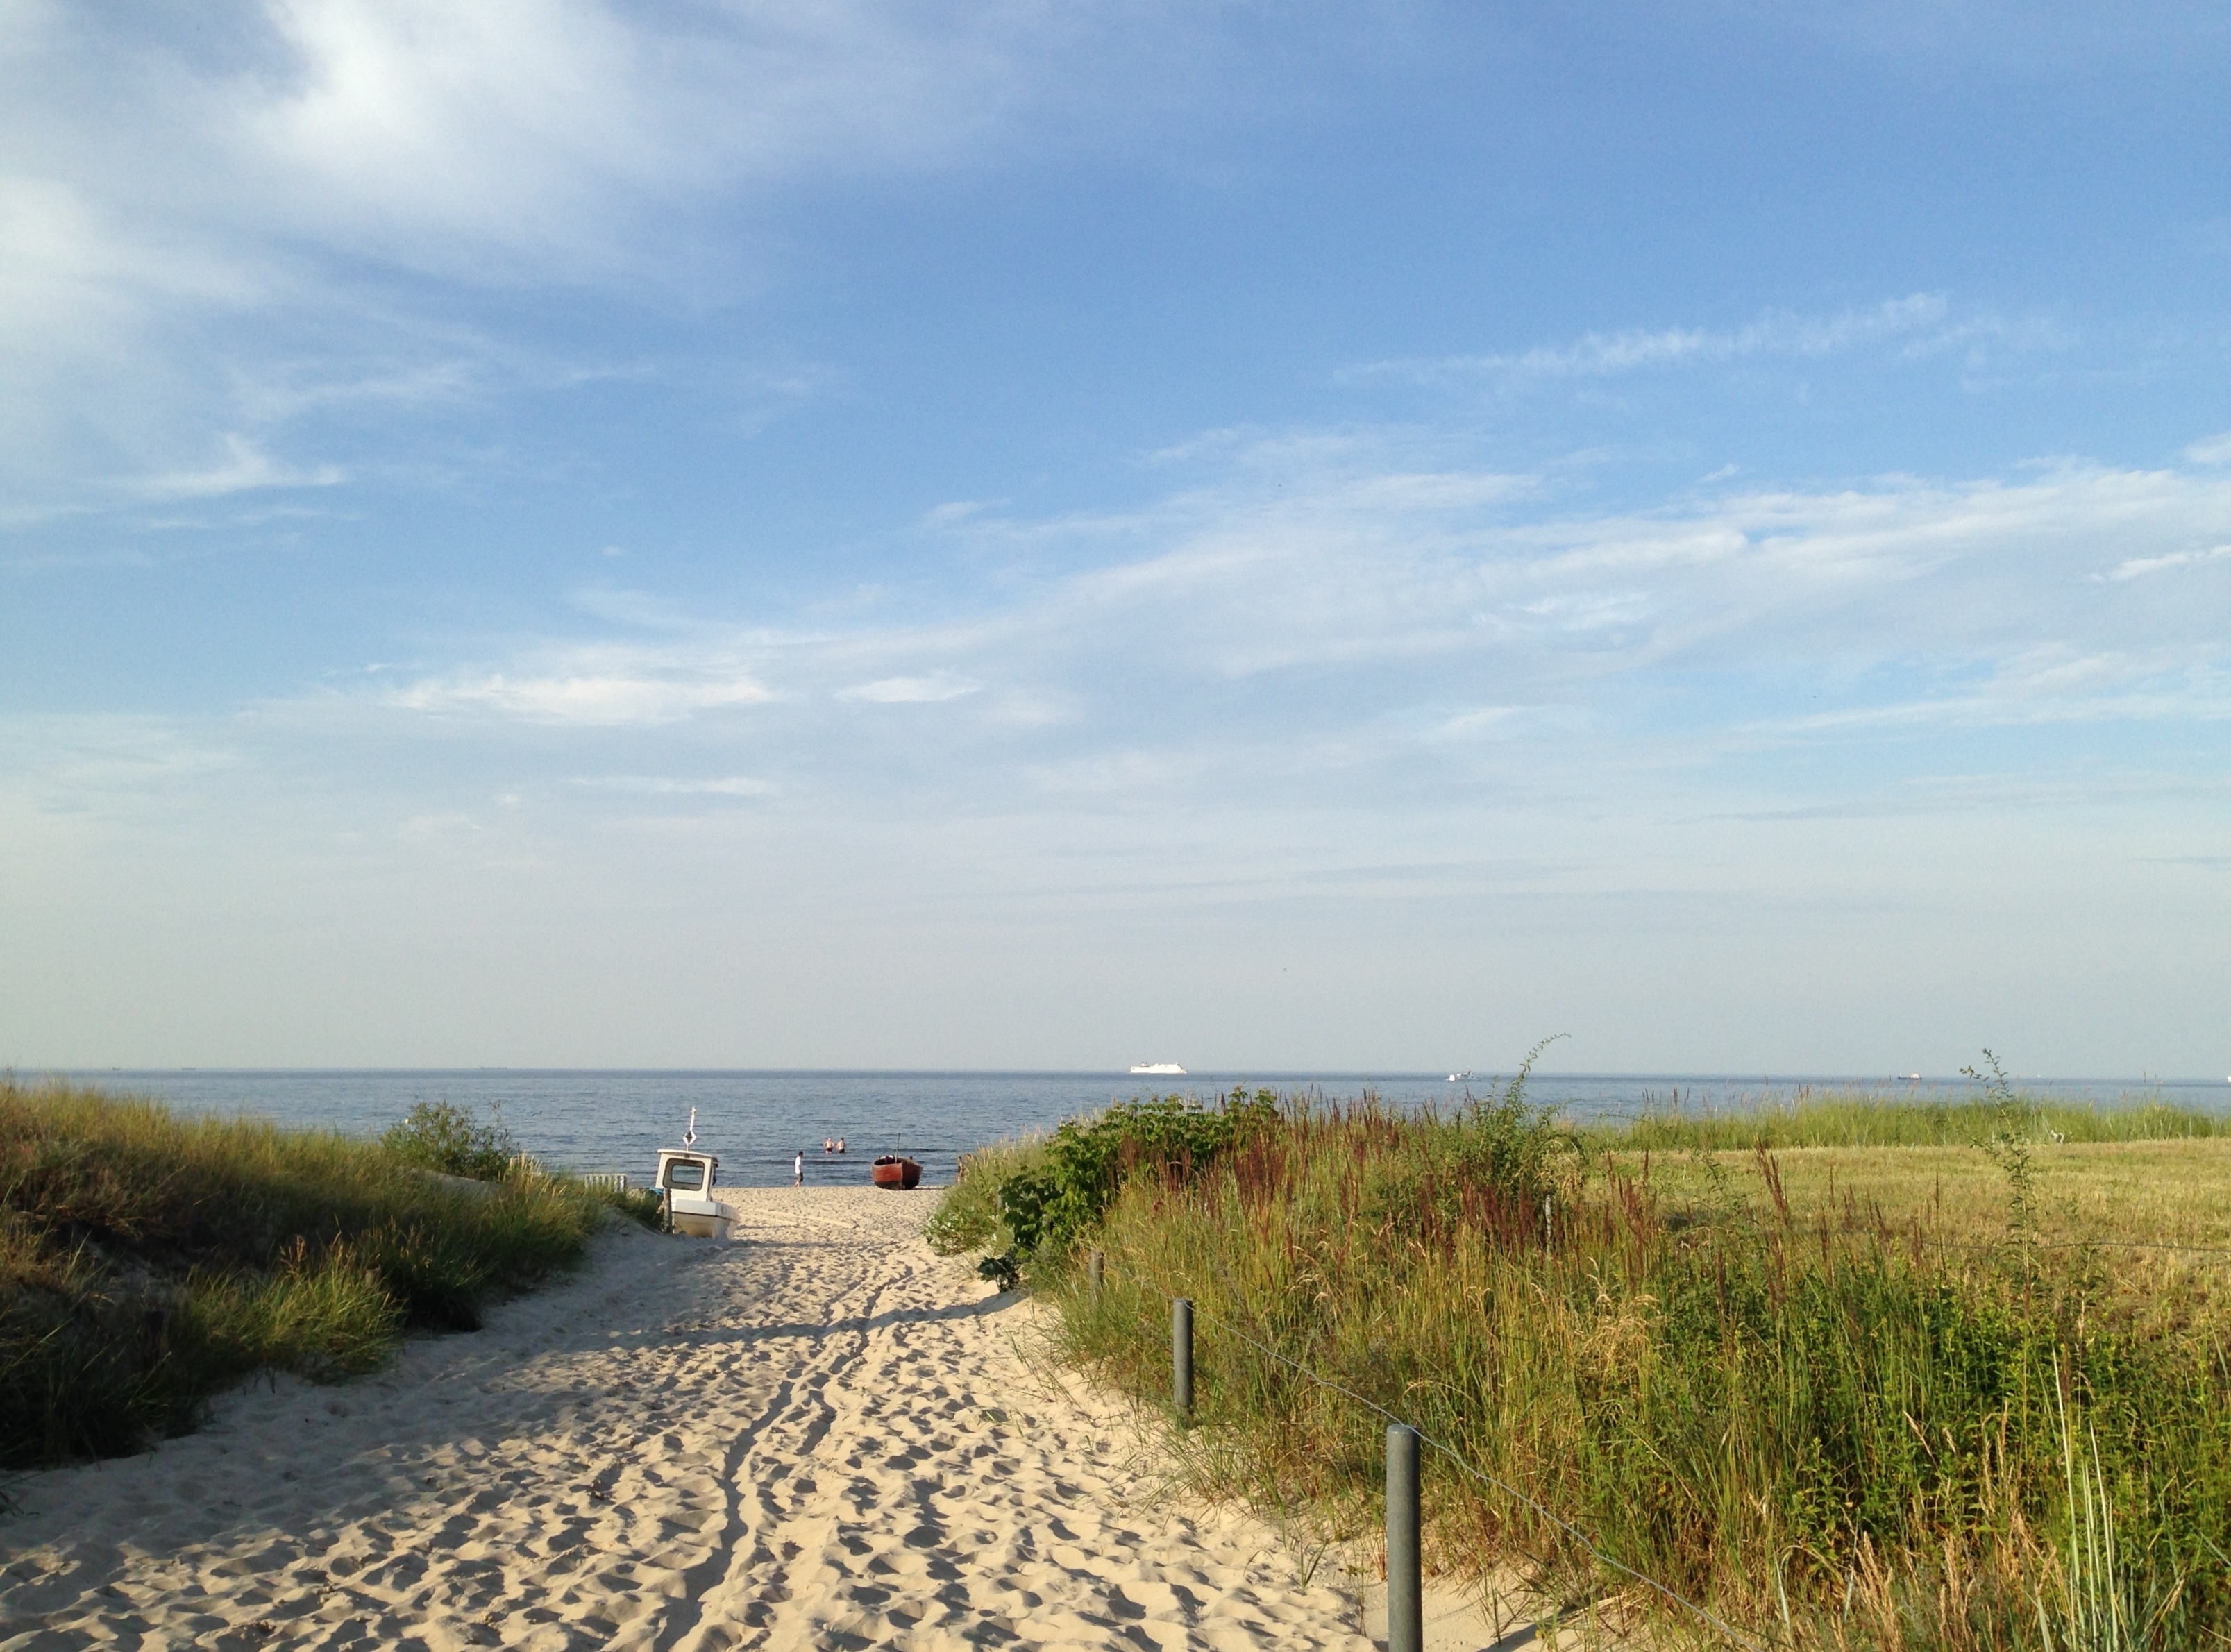
beach, sea, coast, water, sand, ocean, horizon, shore, walkway, summer, vacation, boot, bay, island, tourism, body of water, wetland, habitat, ecosystem, usedom, baltic sea, northern germany, mecklenburg western pomerania, island of usedom, natural environment